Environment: real
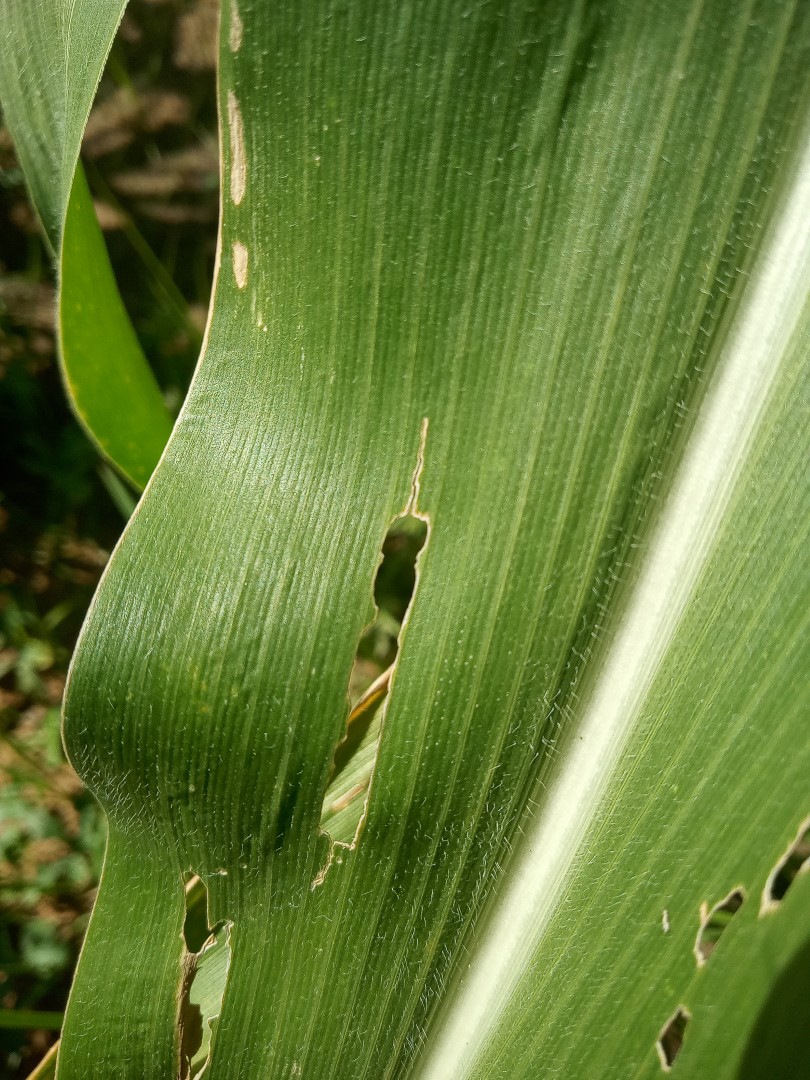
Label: fall_armyworm